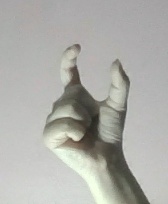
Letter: nun